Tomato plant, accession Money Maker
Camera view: vertical (180 deg); turntable rotation: 60 degrees
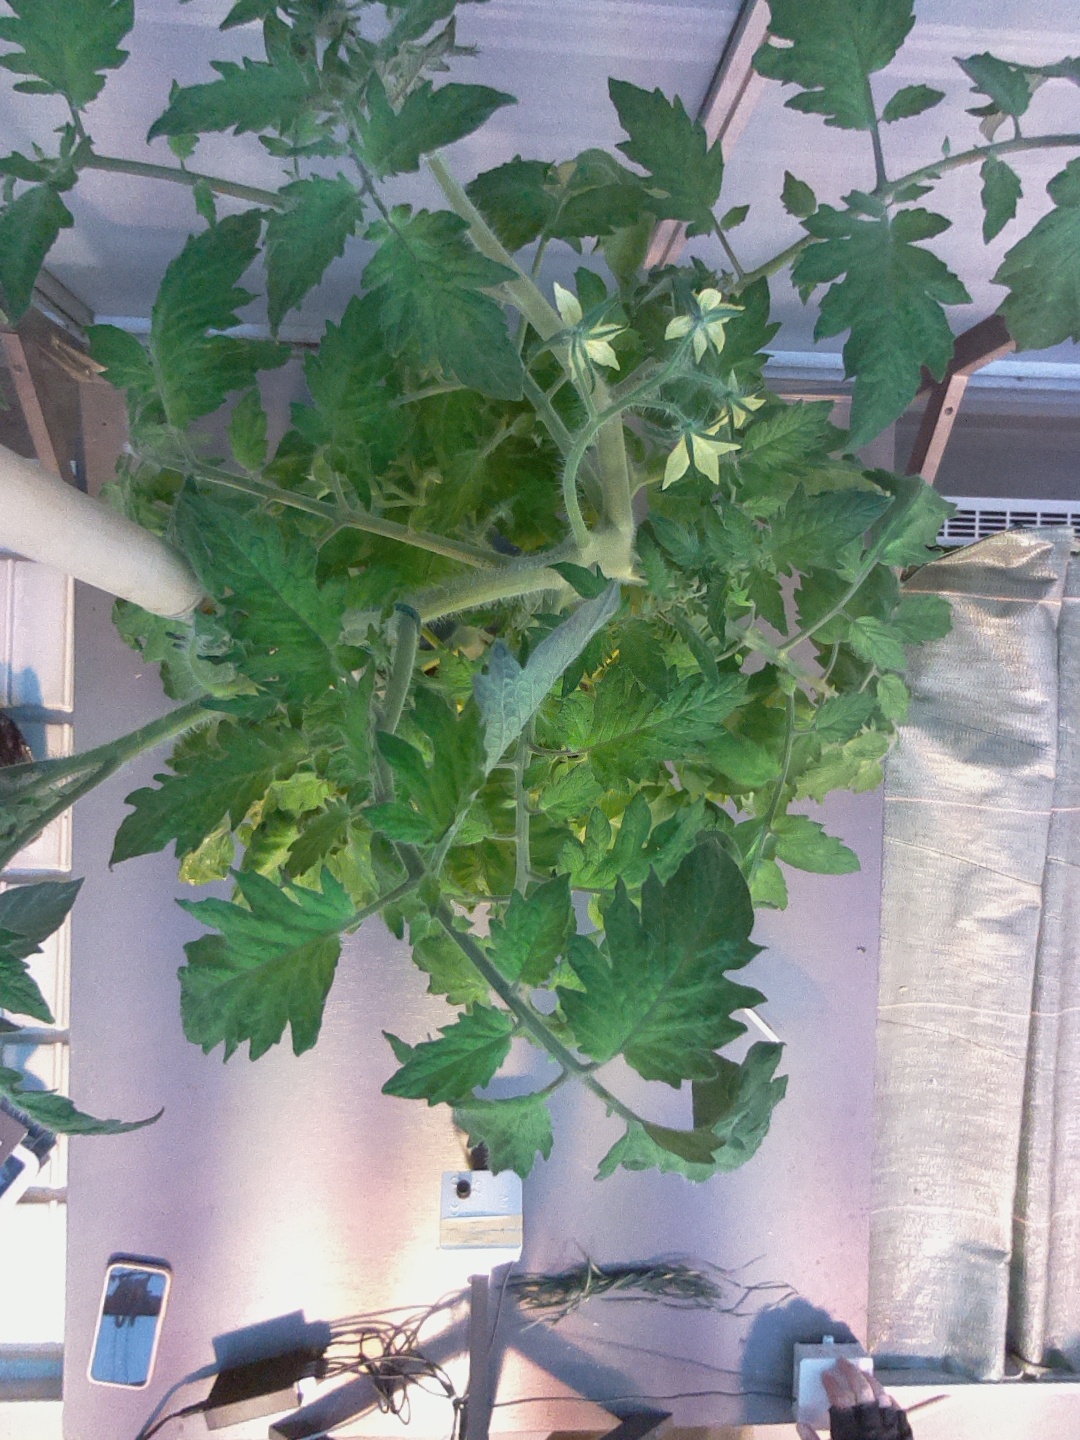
BBCH growth stage 69: End of flowering, 90%-100% of flowers open, more petals falling